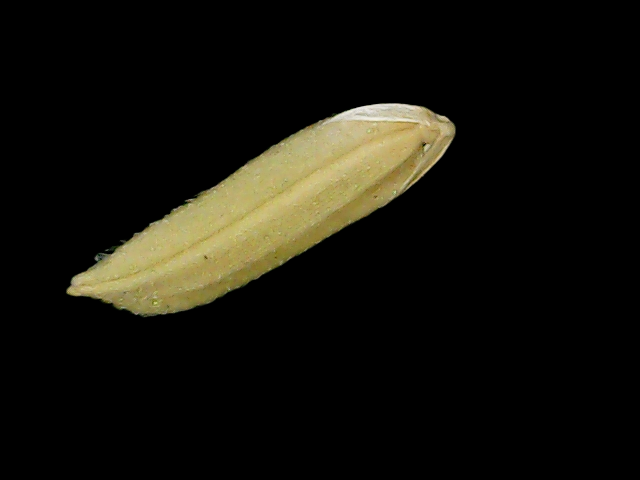
Rice variety: Bd75